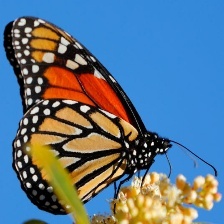
Species: MONARCH
Butterfly family (ImageNet category): monarch